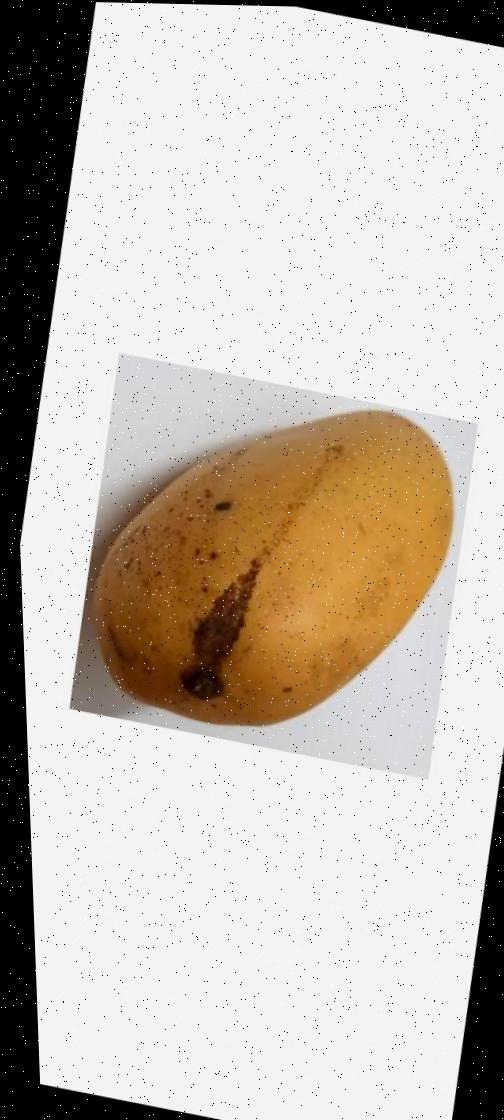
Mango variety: Katimon